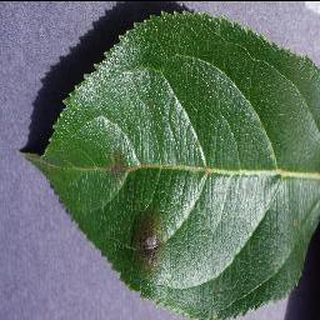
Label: apple_apple_scab